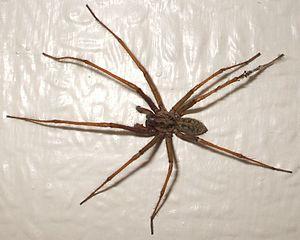
Tegenaria domestica, la Tégénaire domestique, est une espèce d'araignées aranéomorphes de la famille des Agelenidae.